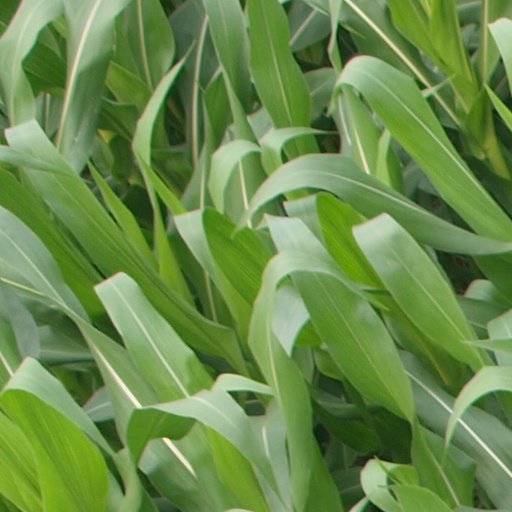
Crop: maize; corn